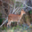
Label: deer